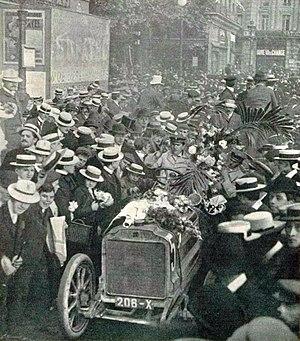
Léon Théry place de l'Opéra en juin 1904, Paris en liesse après sa victoire en Allemagne lors de la Coupe Gordon Bennett.
Une manifestation est un acte collectif se prononçant en faveur ou défaveur d'une opinion politique ou pour d'autres causes. Des actions de manifestation peuvent inclure des blocages ou sit-ins. Les manifestations peuvent être pacifiques ou violentes, ou peuvent être non violentes et se terminer par des actes violents aux dépens des circonstances. Souvent des policiers antiémeute ou autres organismes chargés de l'application de la loi et du maintien de l’ordre sont impliqués.